Filton Bank

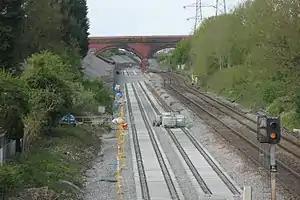
Work in 2018 to reinstate the two extra tracks at the site of Horfield railway station

It was announced in July 2012 that Filton Bank would be returned to a four-track layout. This would restore the separation between fast, main line services and stopping, relief line services, increasing capacity on the line. A fourth platform was built at Filton Abbey Wood station. It allowed services on the Severn Beach line to be increased to twice hourly, and the introduction of a twice hourly London Paddington to Bristol Temple Meads via Bristol Parkway service. The additional tracks were opened on 19 November 2018 with work scheduled to finish in 2019.